Corsairs of Algiers

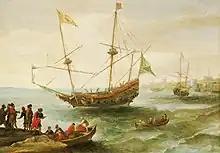
An Algerine Ship off a Barbary Port by Andries van Eertvelt

The Algerians armed for war the captured merchant ships which seemed fit for the "corso", and also bought ships in Europe. They had ship construction sites as well, located in Bab-el-Oued for large ships, and in Bab-Azoun for those of smaller dimensions. Christian slaves were employed in these shipyards, the management of which was often entrusted to renegades, even to free Christians, as captains of armament or engineers of naval constructions, who hired their services for a time, without being required to convert to Islam. The masts, yards, sails, ropes, powder, ammunition, and artillery pieces, were supplied by the government of the Ottoman Porte and by certain minor powers of Europe, the latter in the form of tribute.